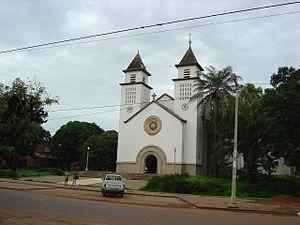
La culture de la Guinée-Bissau, petit pays d'Afrique de l'Ouest, désigne d'abord les pratiques culturelles observables de ses 1 700 000 habitants bissau-guinéens.